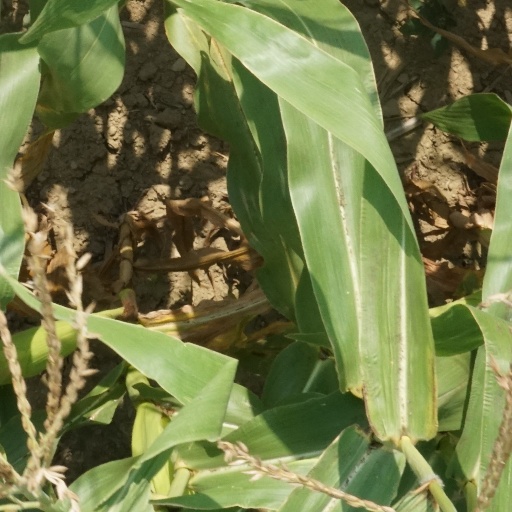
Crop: maize; corn